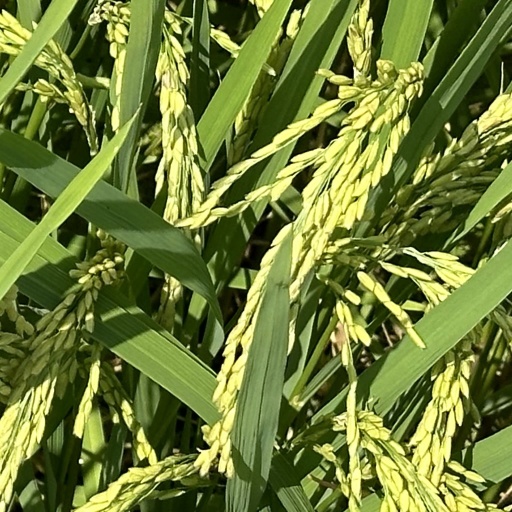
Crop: rice